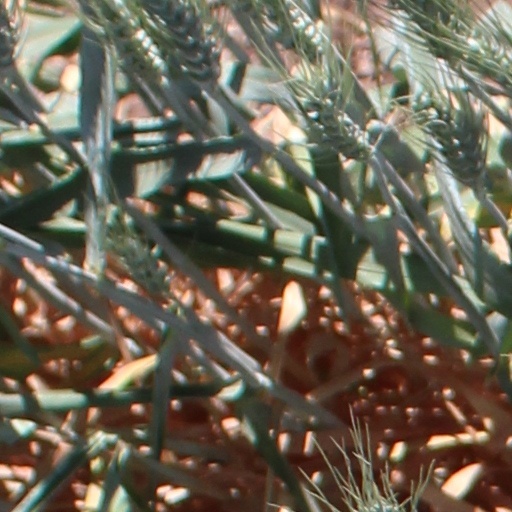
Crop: wheat